Hockey: Canada's Royal Winter Game

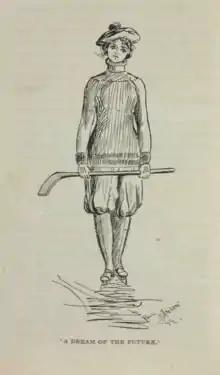
"A Dream of the Future", a drawing of a female ice hockey player appearing in the book

Hockey: Canada's Royal Winter Game is the first book about ice hockey. It was written by Arthur Farrell in 1899.